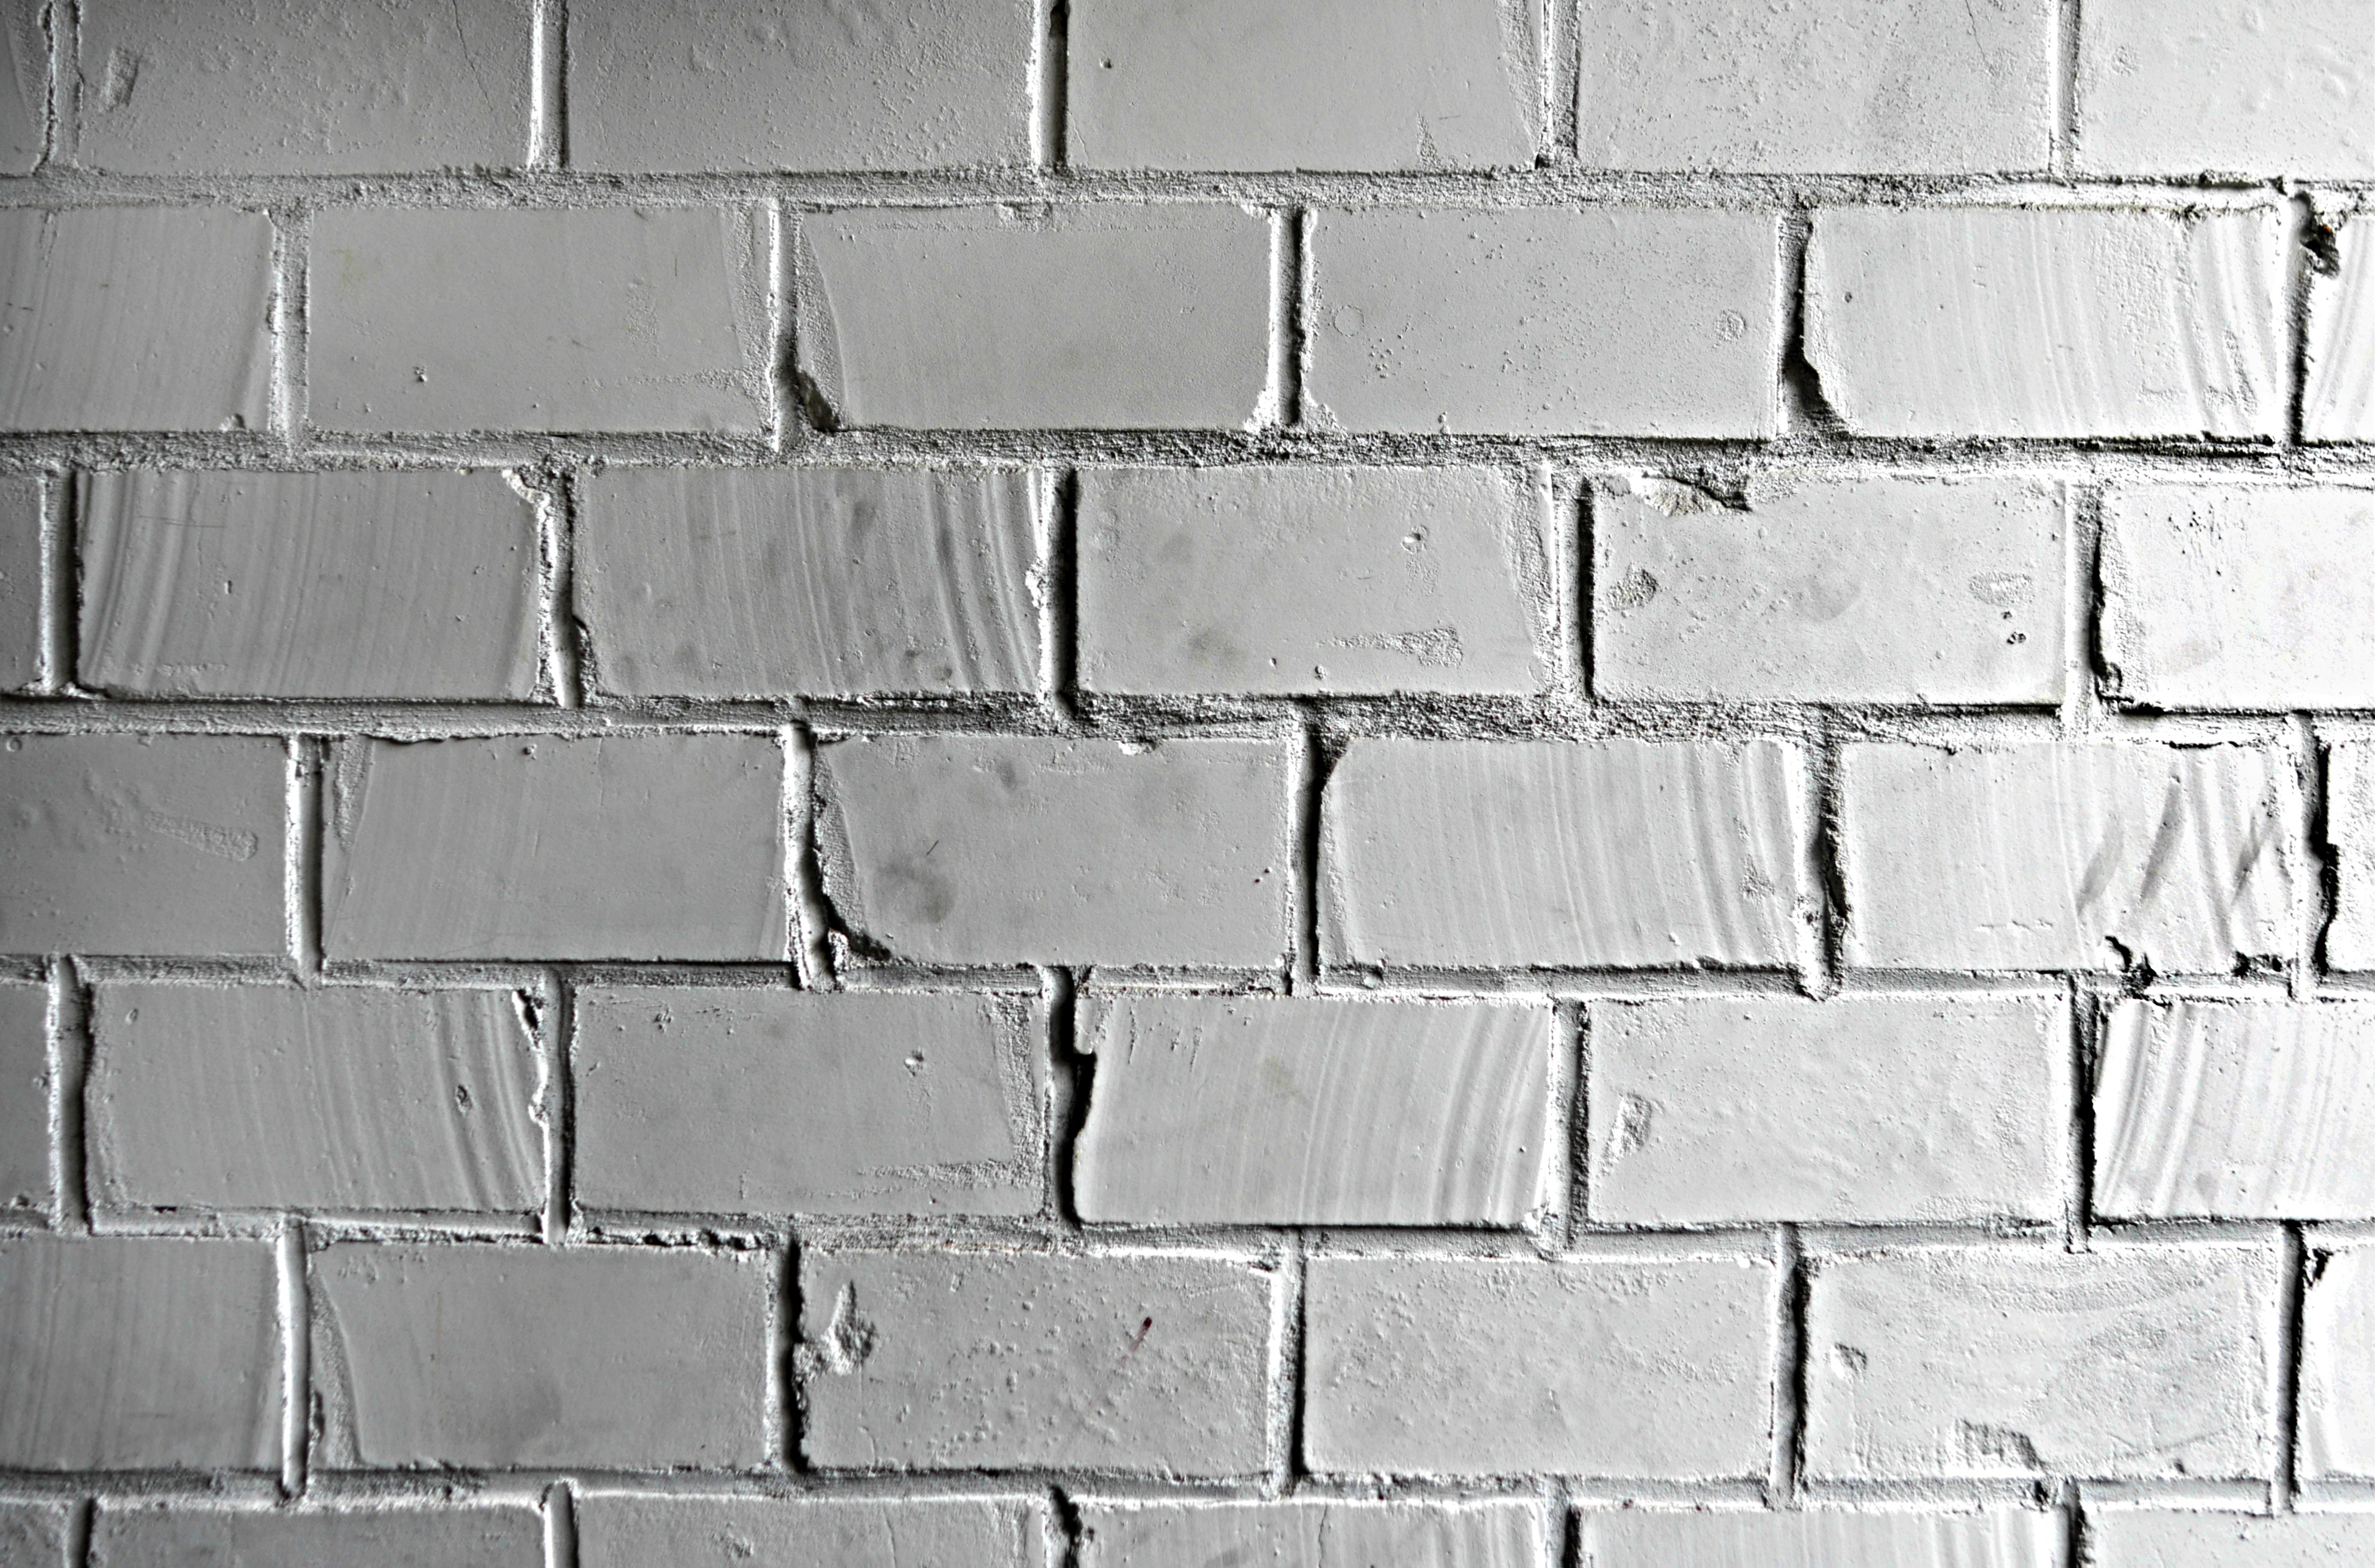
black and white, structure, house, texture, floor, wall, stone, pattern, line, tile, stone wall, brick, material, brick wall, brickwork, flooring, brick texture